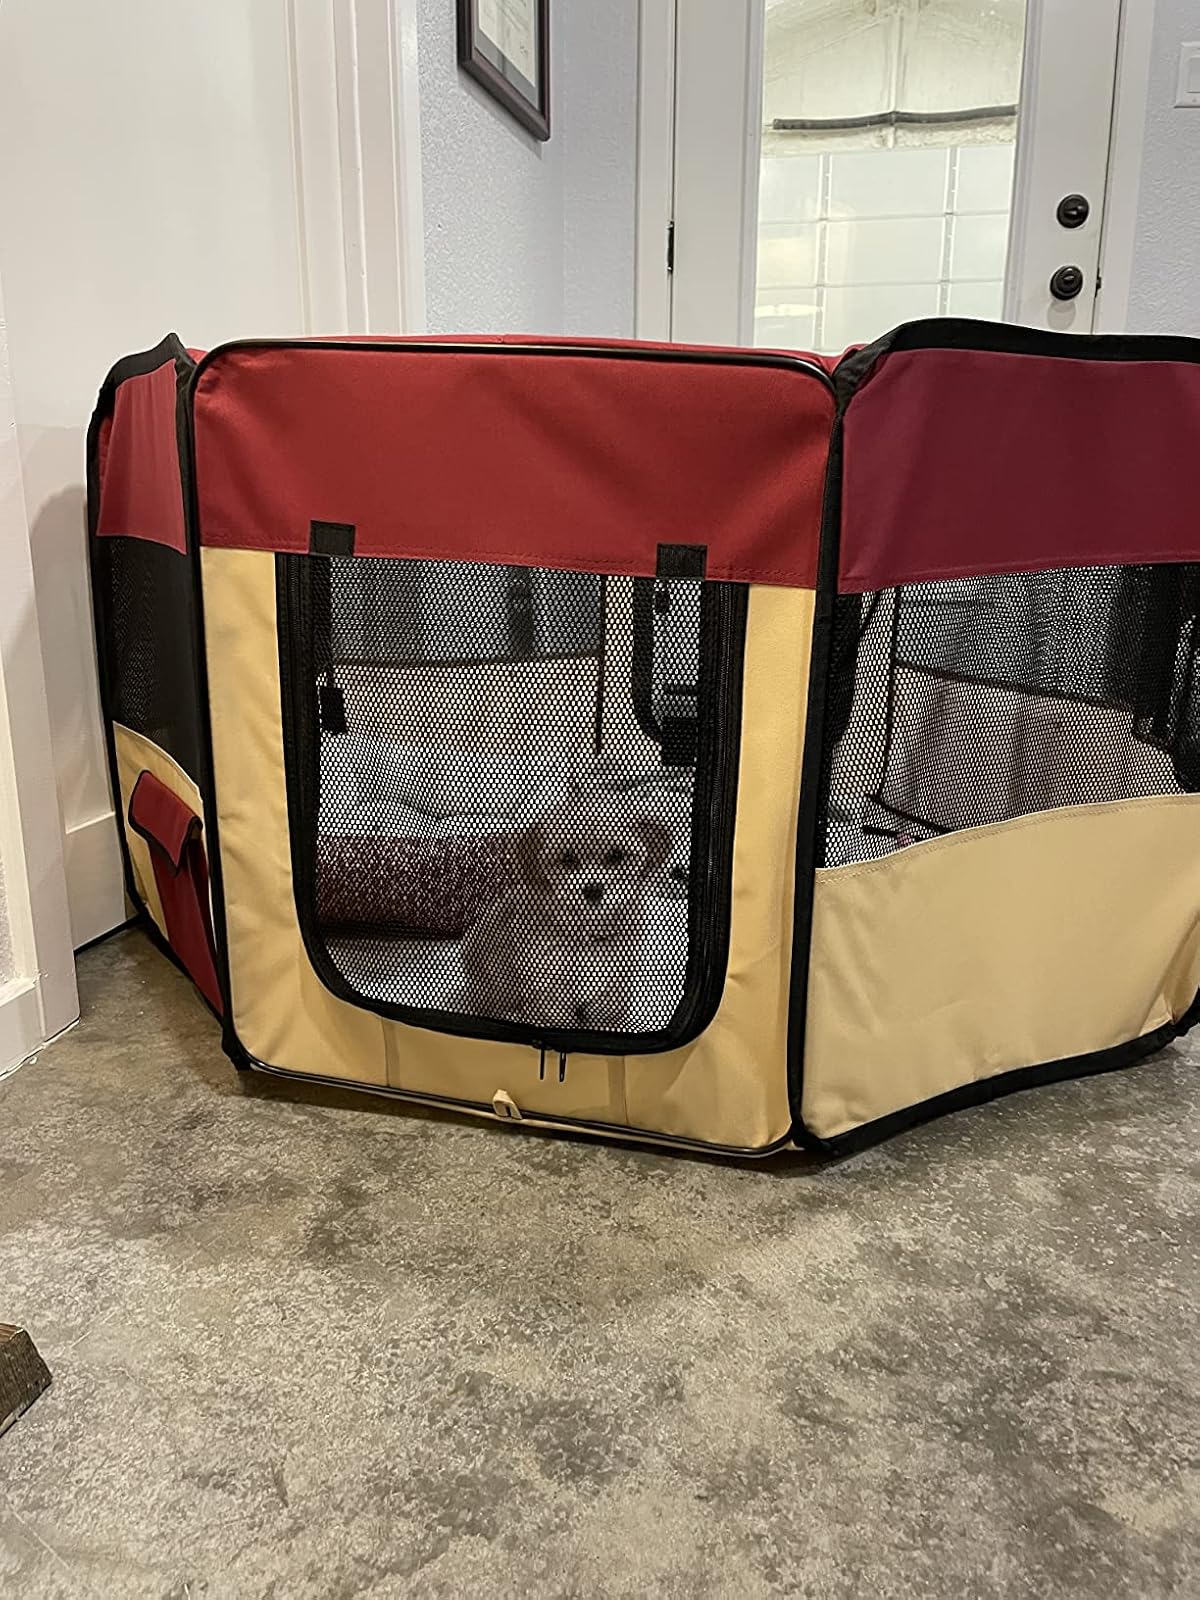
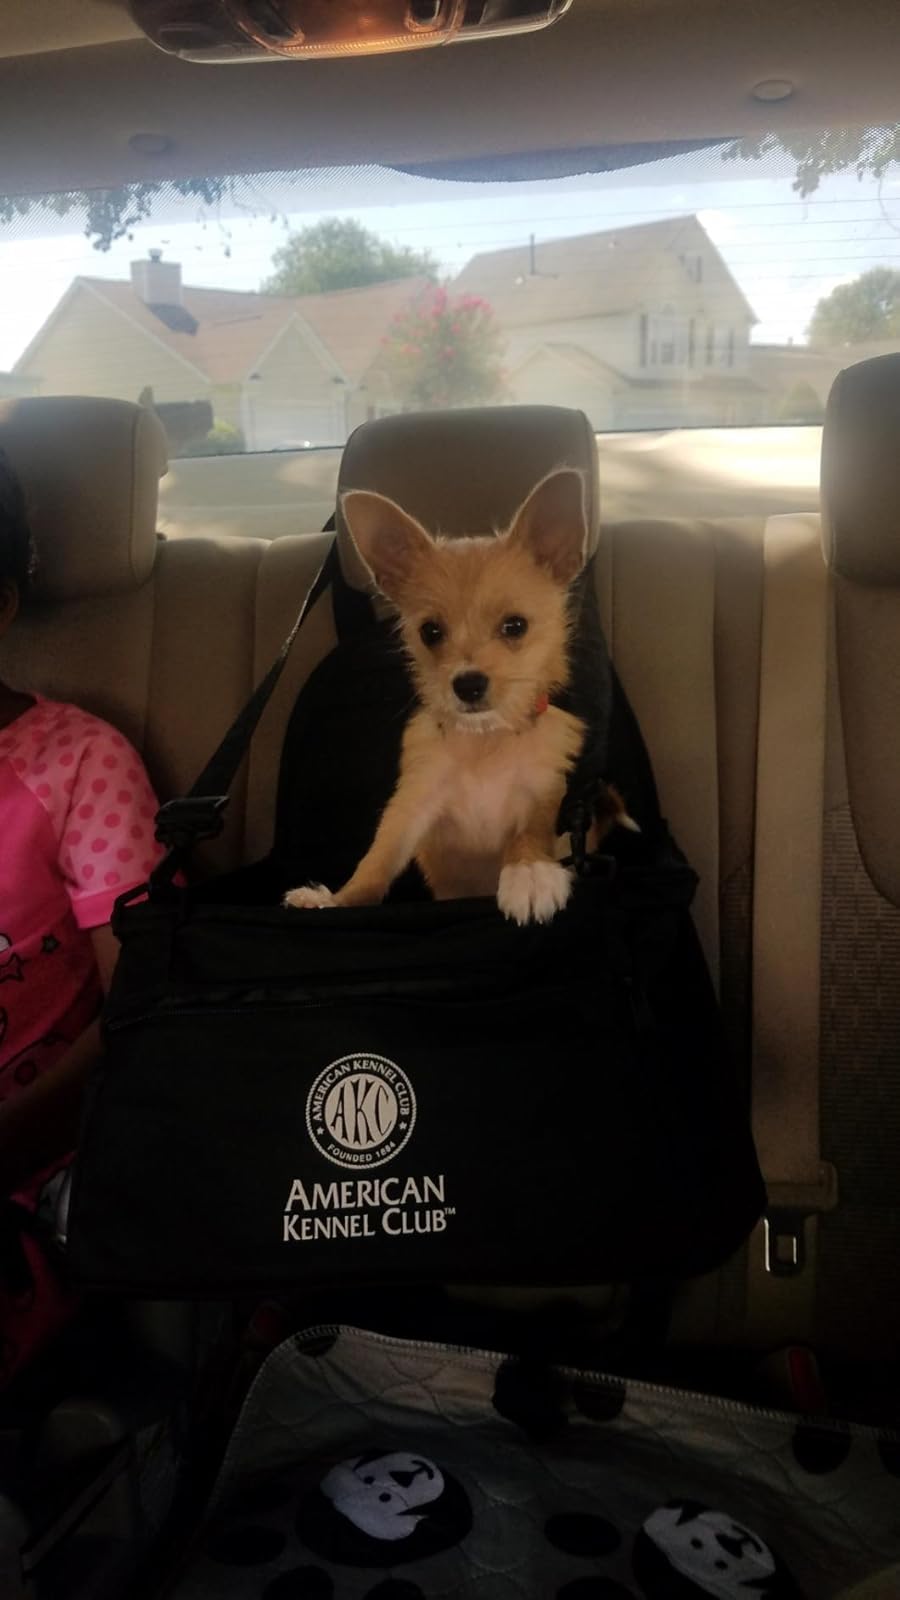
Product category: items_kennel
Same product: no